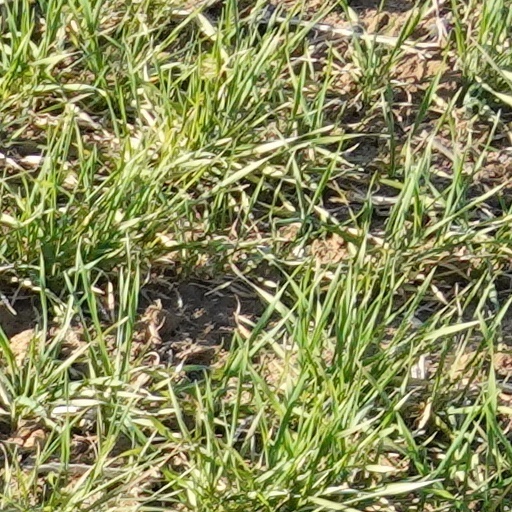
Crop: wheat